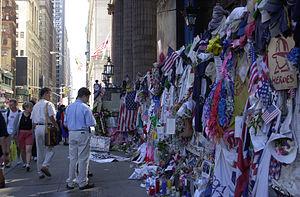
Les attentats du 11 septembre 2001 sont quatre attentats-suicides perpétrés le même jour aux États-Unis et provoquant la mort de 2 977 personnes, dans le centre de Manhattan à New York, à Arlington et à Shanksville, en moins de deux heures, entre 8 h 14 et 10 h 3. Ils sont réalisés par des membres du réseau djihadiste Al-Qaïda et visent des bâtiments symboliques du nord-est du pays, dont le World Trade Center déjà attaqué en 1993. L’opération Bojinka est considérée comme un plan précurseur de ces attentats, commis deux jours après l'attentat-suicide ayant tué le commandant Ahmed Chah Massoud.